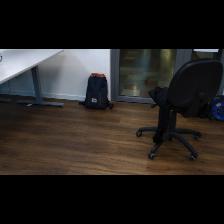
Label: NonHuman